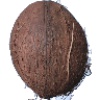
Label: Cocos 1